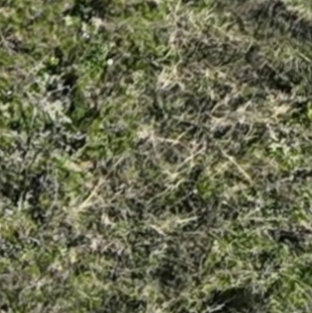
Month: october